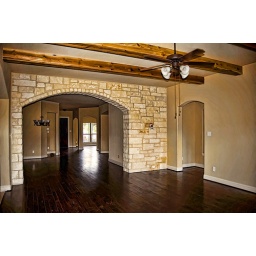
our new house in the hill country